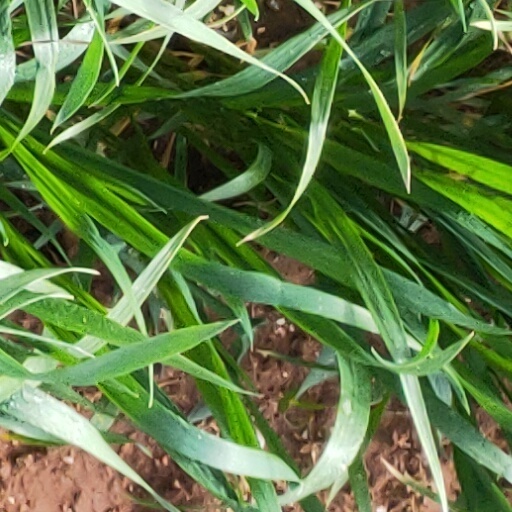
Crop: wheat